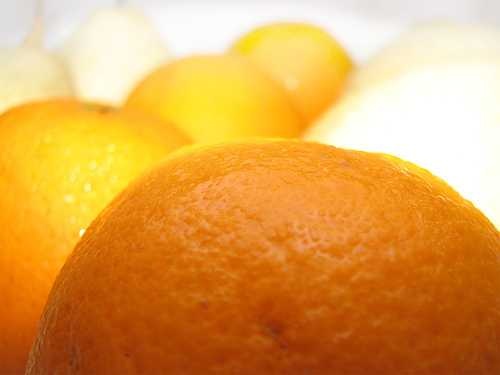
Label: Orange